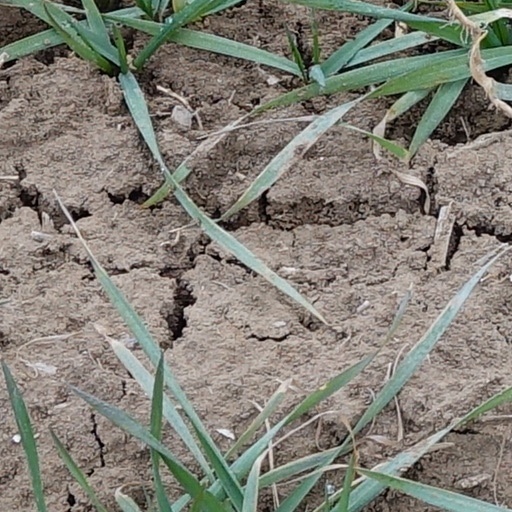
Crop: wheat